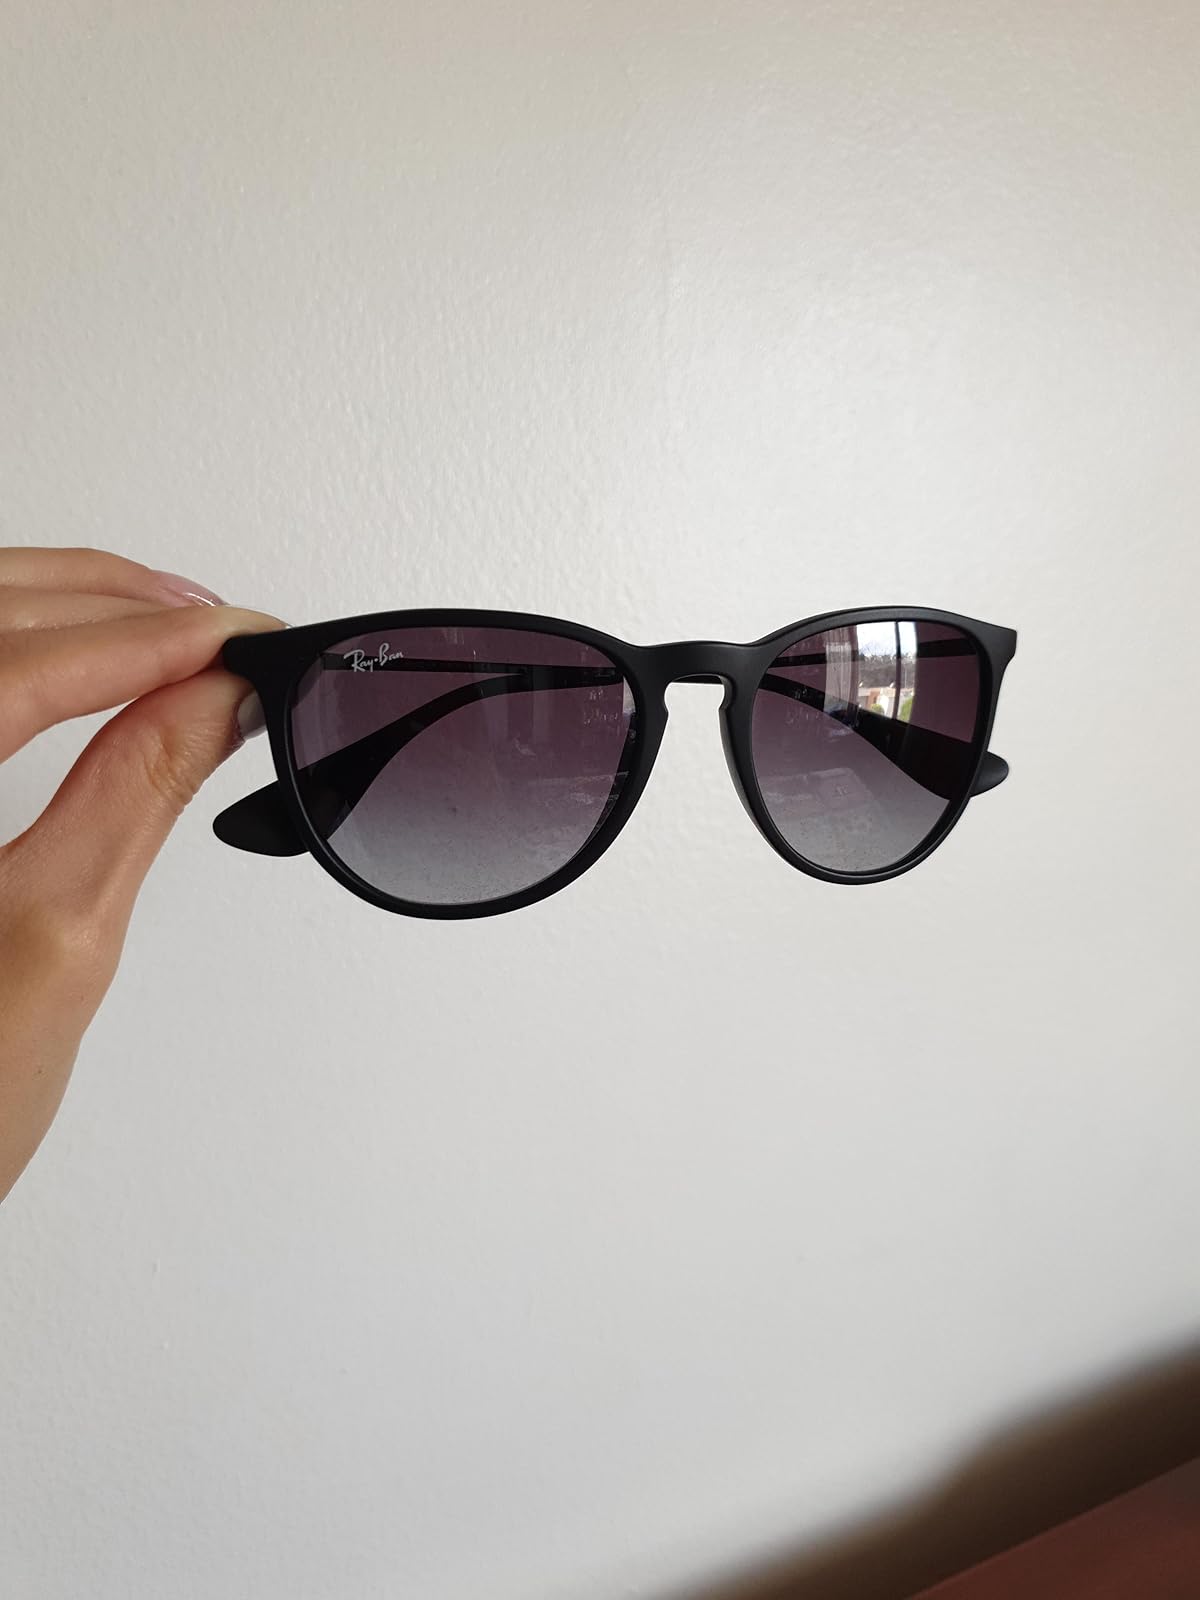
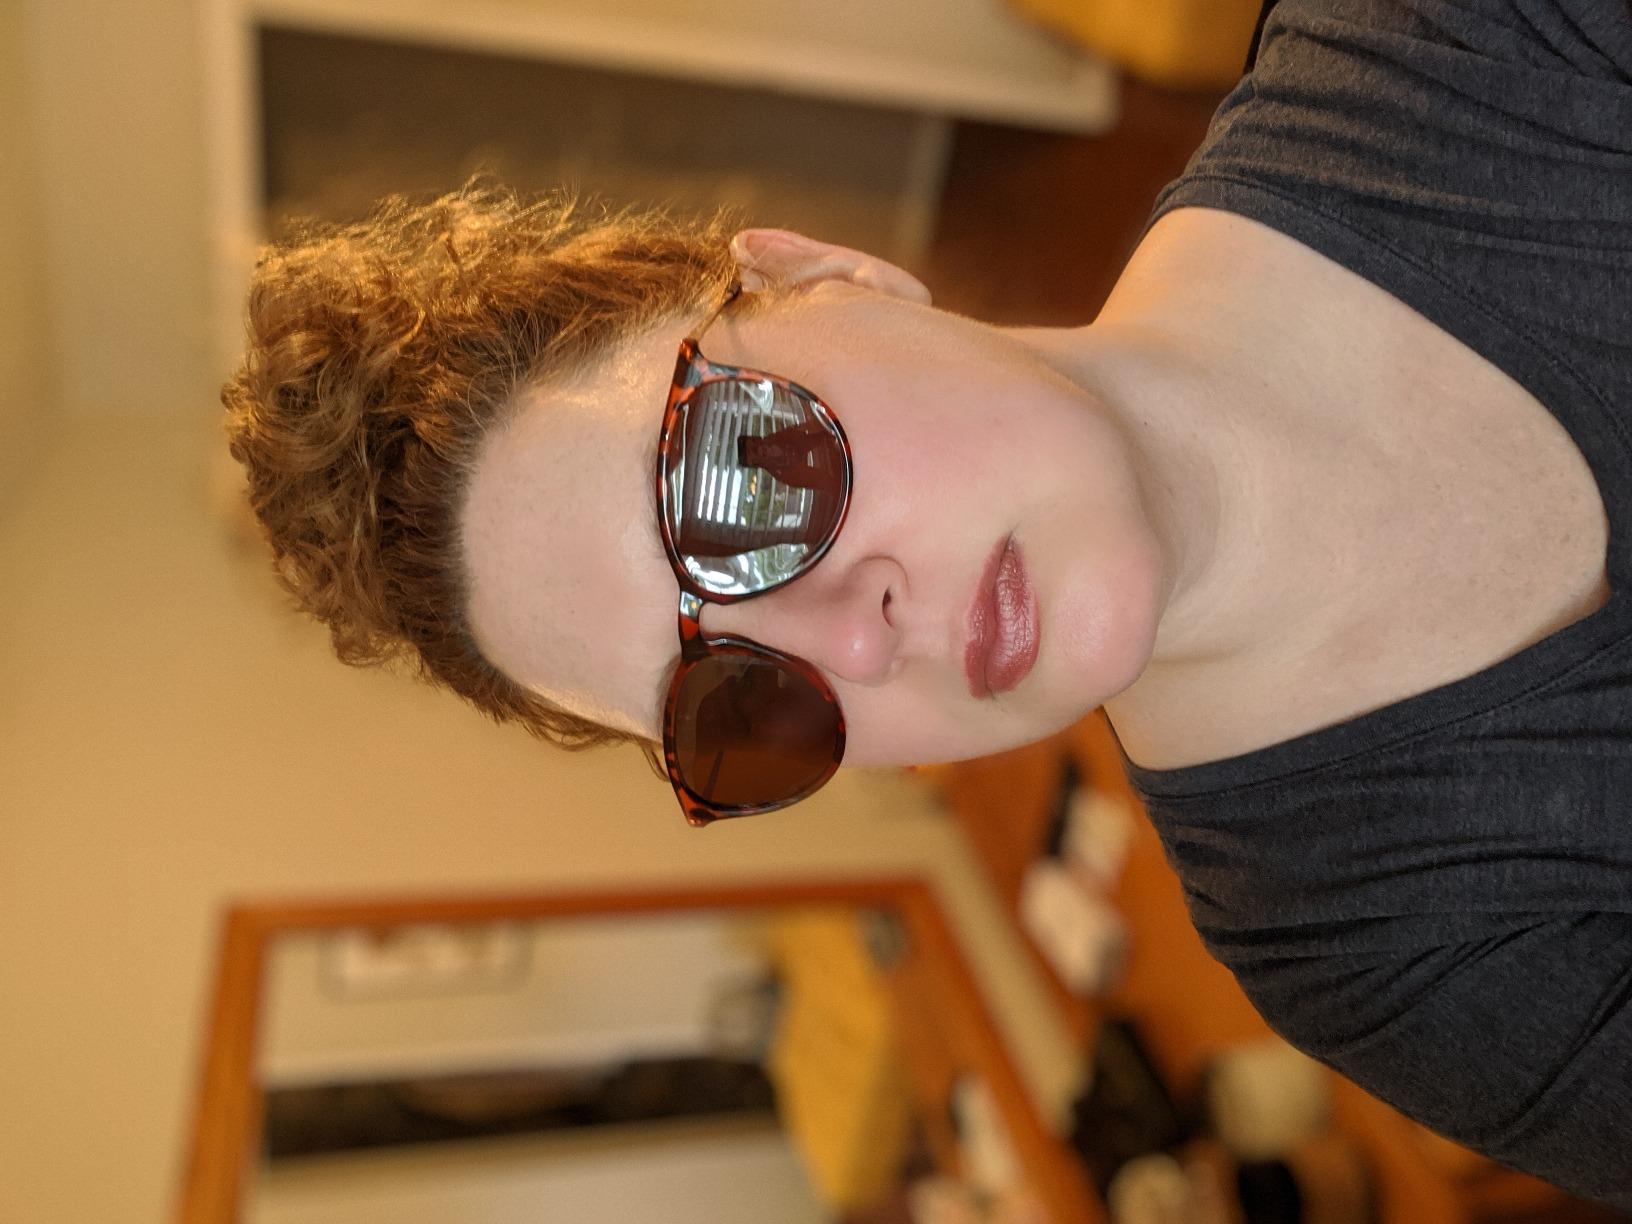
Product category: accessories_sunglasses
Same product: no